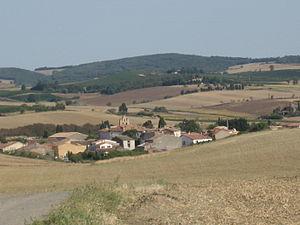
Villeneuve-lès-Montréal en septembre 2009.
Villeneuve-lès-Montréal est une commune française, située dans le département de l'Aude en région Occitanie.